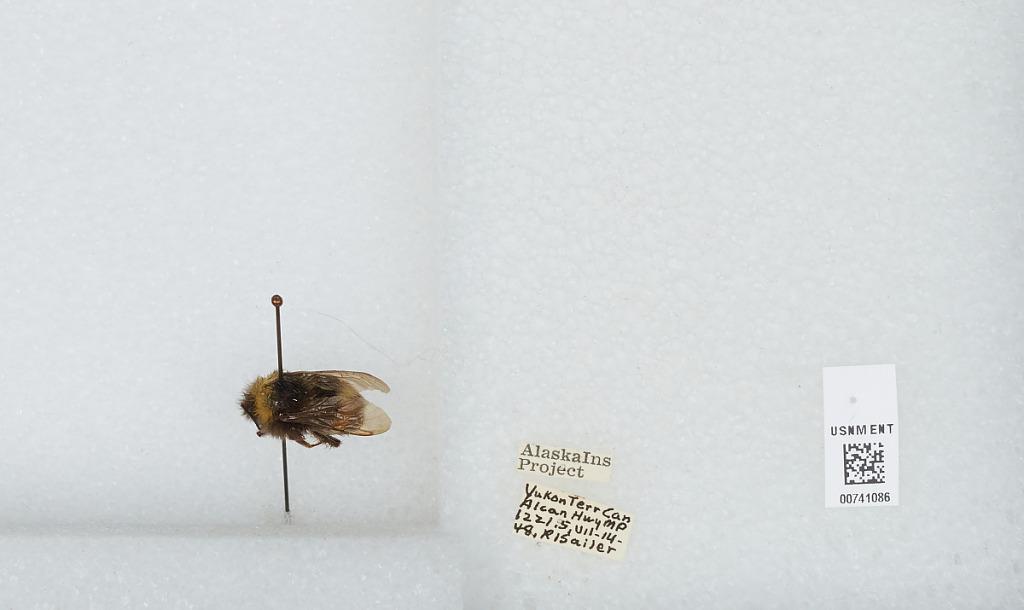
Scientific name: Bombus (Bombus) occidentalis Greene
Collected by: R. Sailer
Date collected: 1948-7-14
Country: Canada
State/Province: Yukon Territory
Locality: Alcan Highway Milepost 1221.5
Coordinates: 62.6151, -141.002